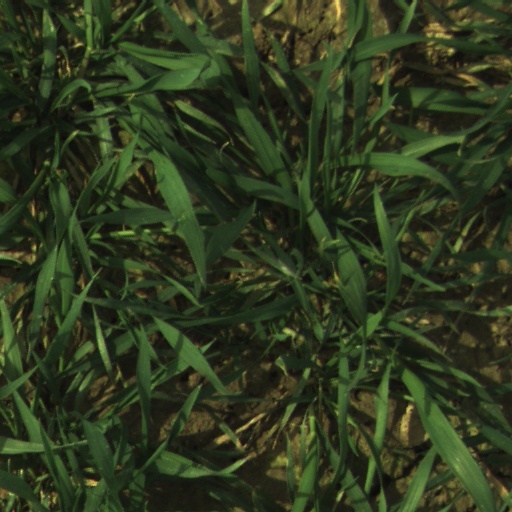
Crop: wheat